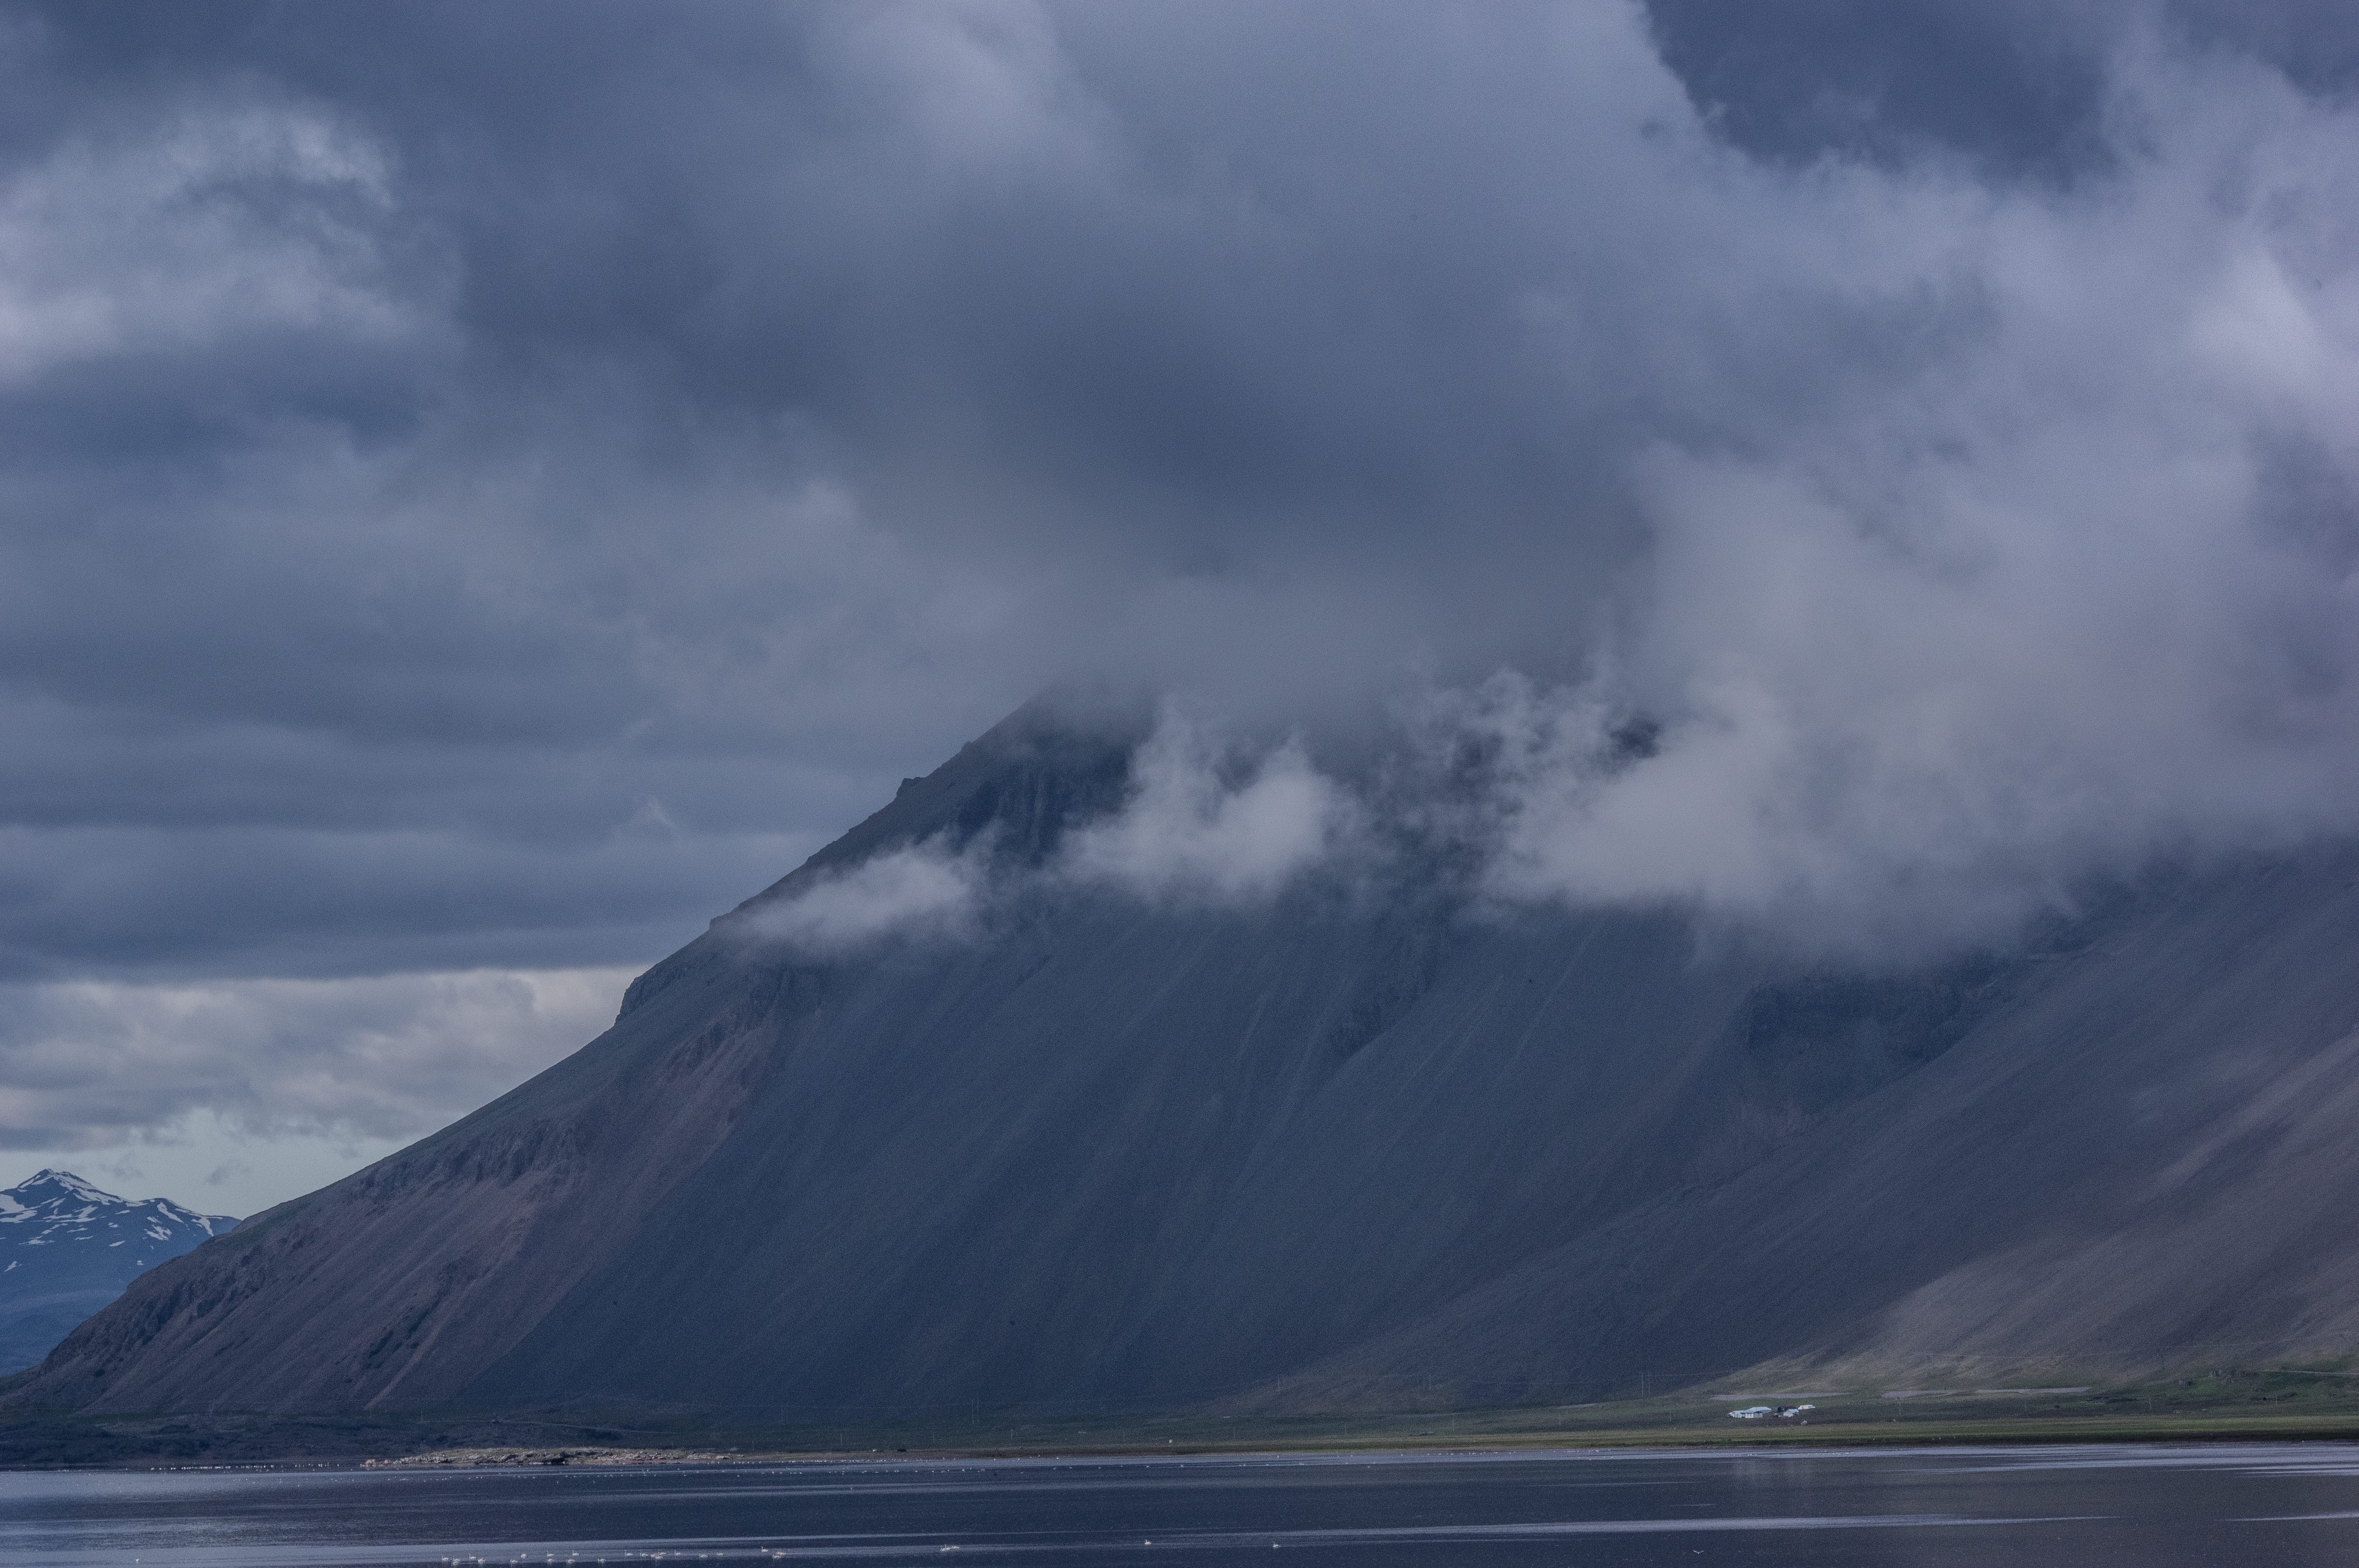
landscape, sea, water, nature, mountain, cloud, fog, lake, mountain range, weather, fjord, outdoors, plateau, fell, loch, landform, arctic ocean, geographical feature, atmospheric phenomenon, mountainous landforms, glacial landform, geological phenomenon